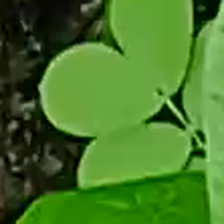
Weed species: Sicklepod_(Senna obtusifolia)